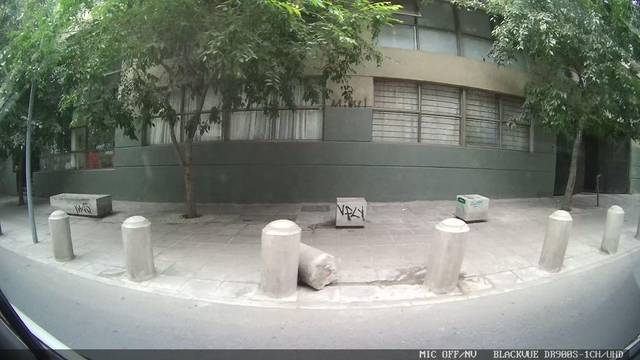
Region: Chile
Coordinates: -33.445, -70.647